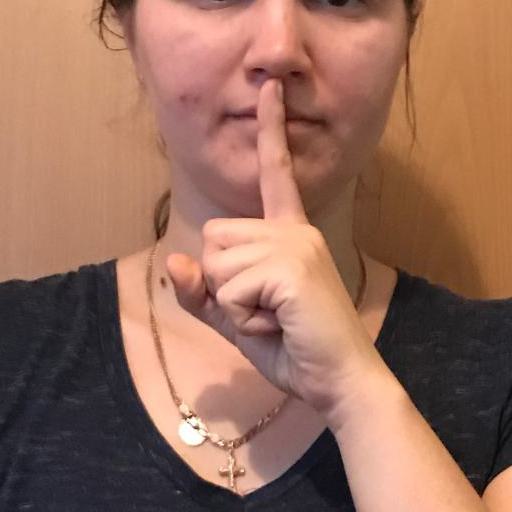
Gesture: mute